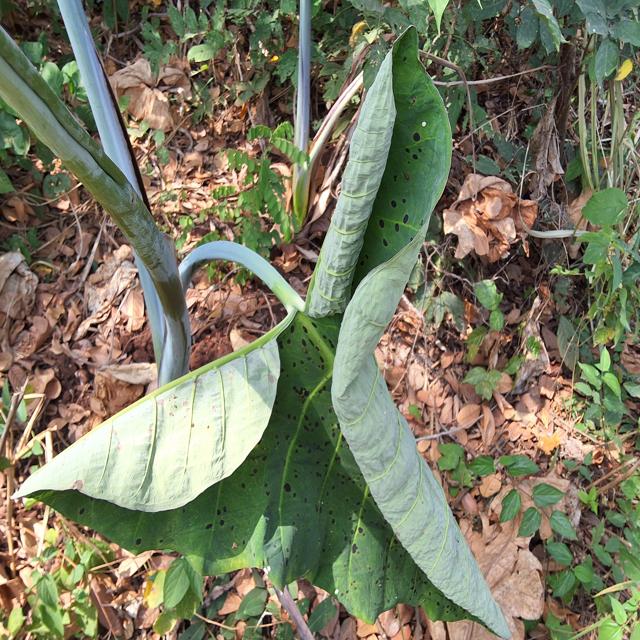
Label: Healthy